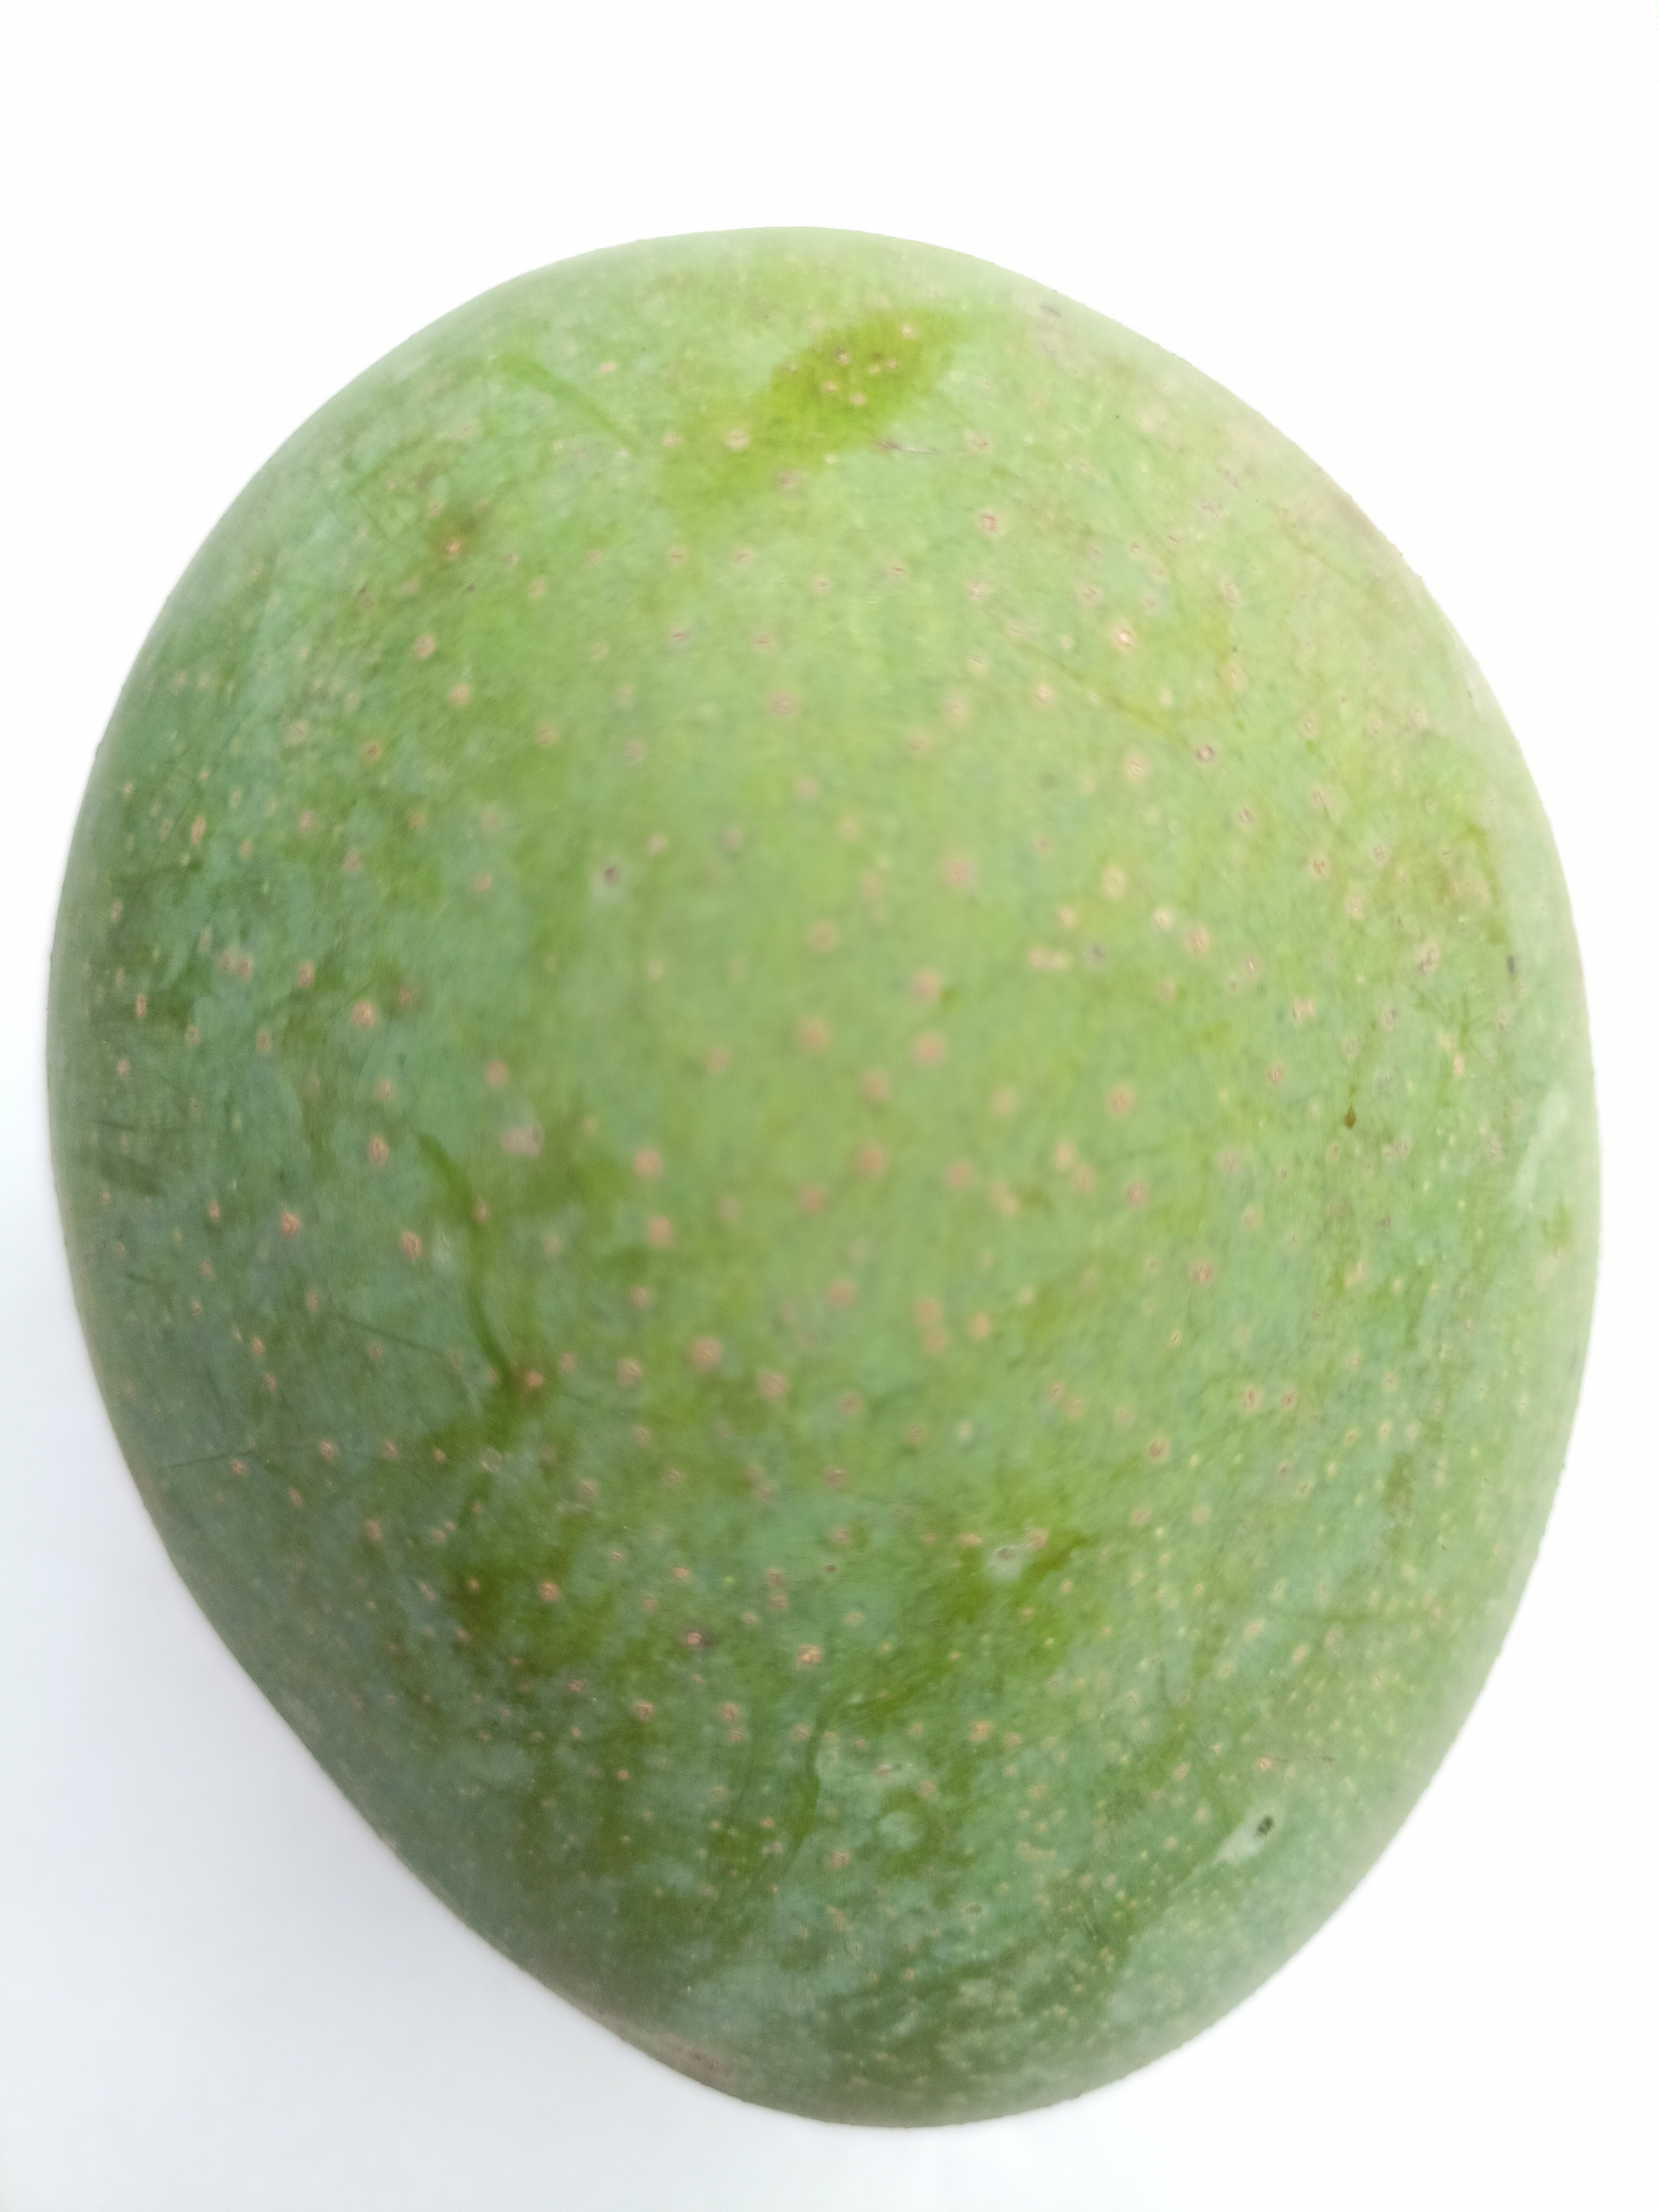
Mango variety: Khrishapat